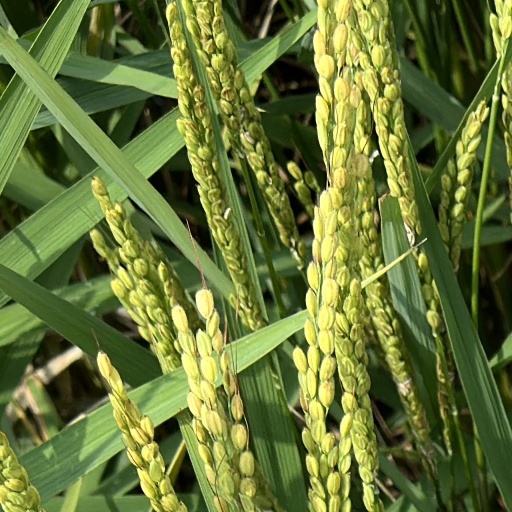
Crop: rice